Decade Volcanoes

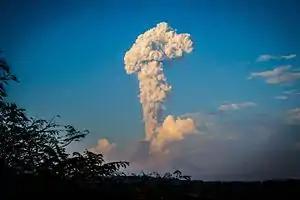
Colima Volcano eruption column, December 2016

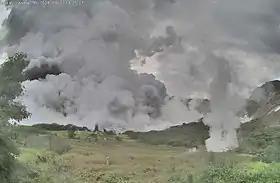
Phreatic explosion captured at the Main Crater of Taal Volcano in January 2020, from an installed IP camera of the Philippine Institute of Volcanology and Seismology (PHIVOLCS) monitoring the volcano.

Hopes that United Nations funding might be available for Decade Volcano projects did not come to fruition, and funding was sought instead from a variety of sources. For example, Mexican scientific and civil defence bodies funded work at Colima, principally for Mexican scientists but also for a few foreign colleagues; major bilateral French-Indonesian and German-Indonesian programs were initiated at Merapi; and the European Union has provided funding for many of the studies carried out at European volcanoes.